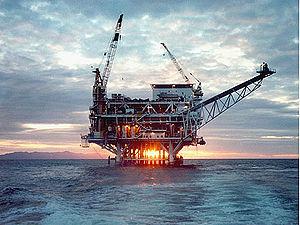
Vienen est le 18ᵉ épisode de la saison 8 de la série télévisée X-Files. Dans cet épisode, qui fait partie de l'arc mythologique de la série, Mulder et Doggett se retrouvent coincés sur une plate-forme pétrolière où les employés sont contaminés par l'huile noire.